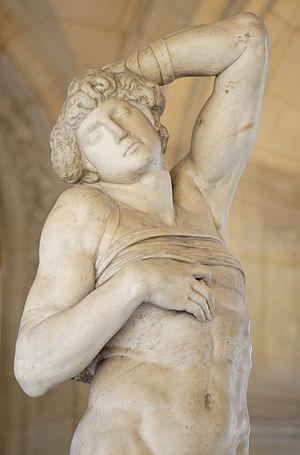
Détail de l’Esclave mourant. Marbre, 1513-1515. Commande de 1505 pour la tombe du pape Jules II.
Le musée du Louvre est un musée situé à Paris, en France.